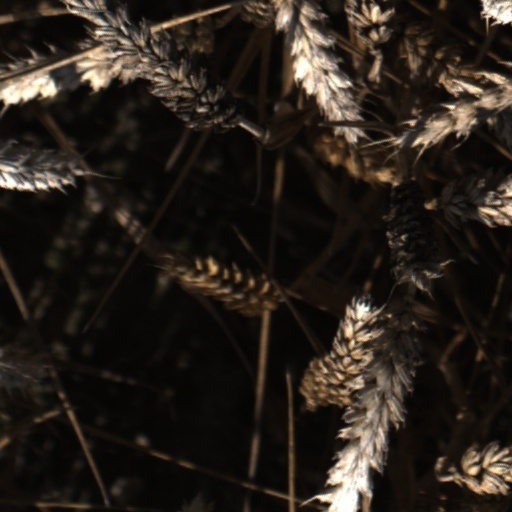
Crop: wheat